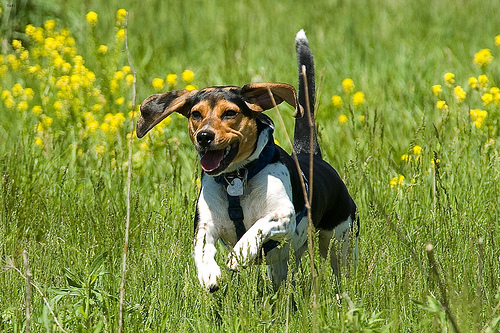
Breed: beagle